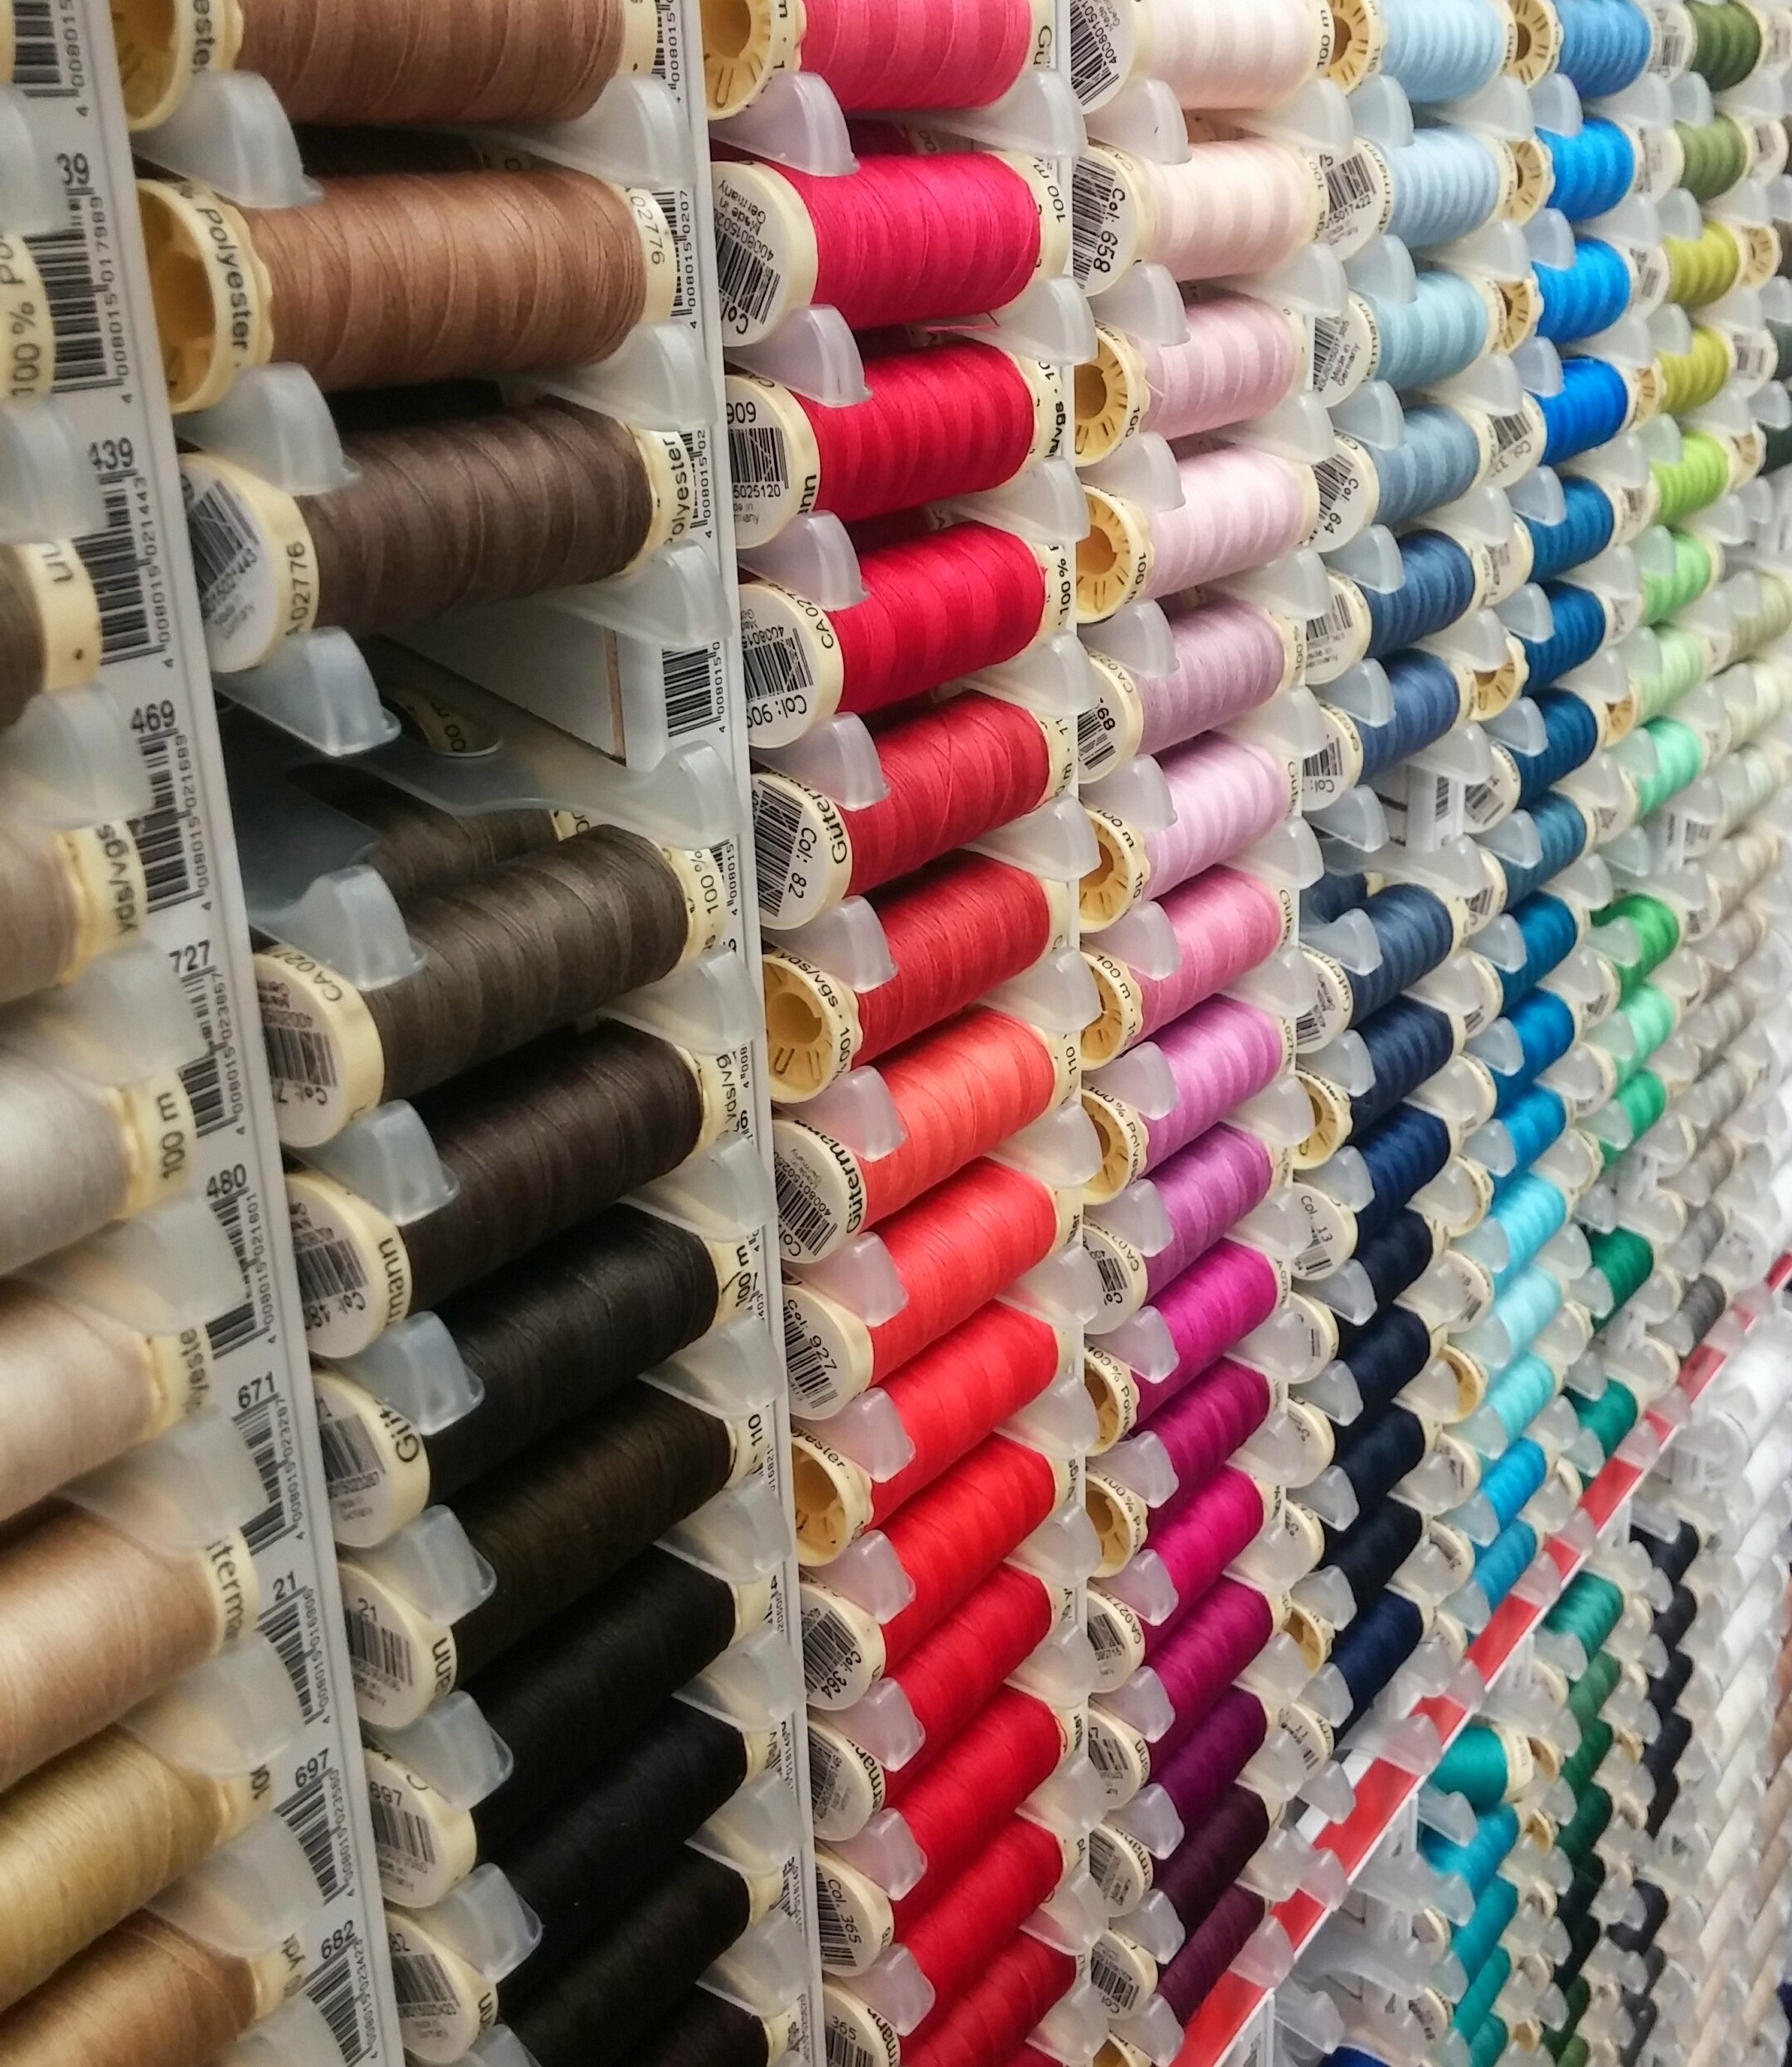
pattern, color, material, interior design, sewing, thread, sew, textile, art, colours, hebadashery